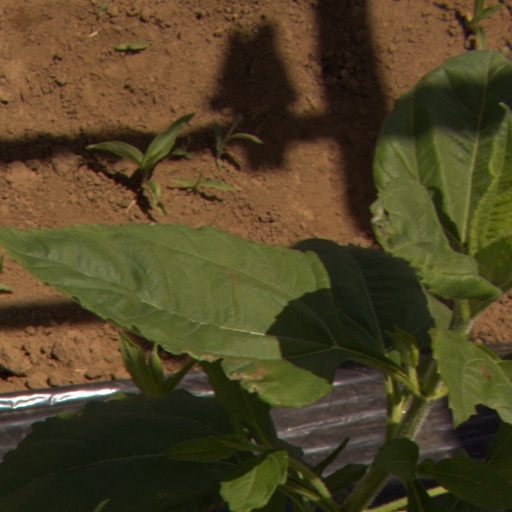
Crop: Jerusalem artichoke